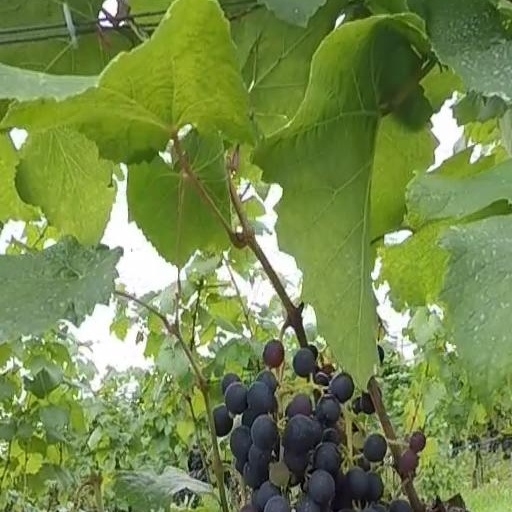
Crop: grape